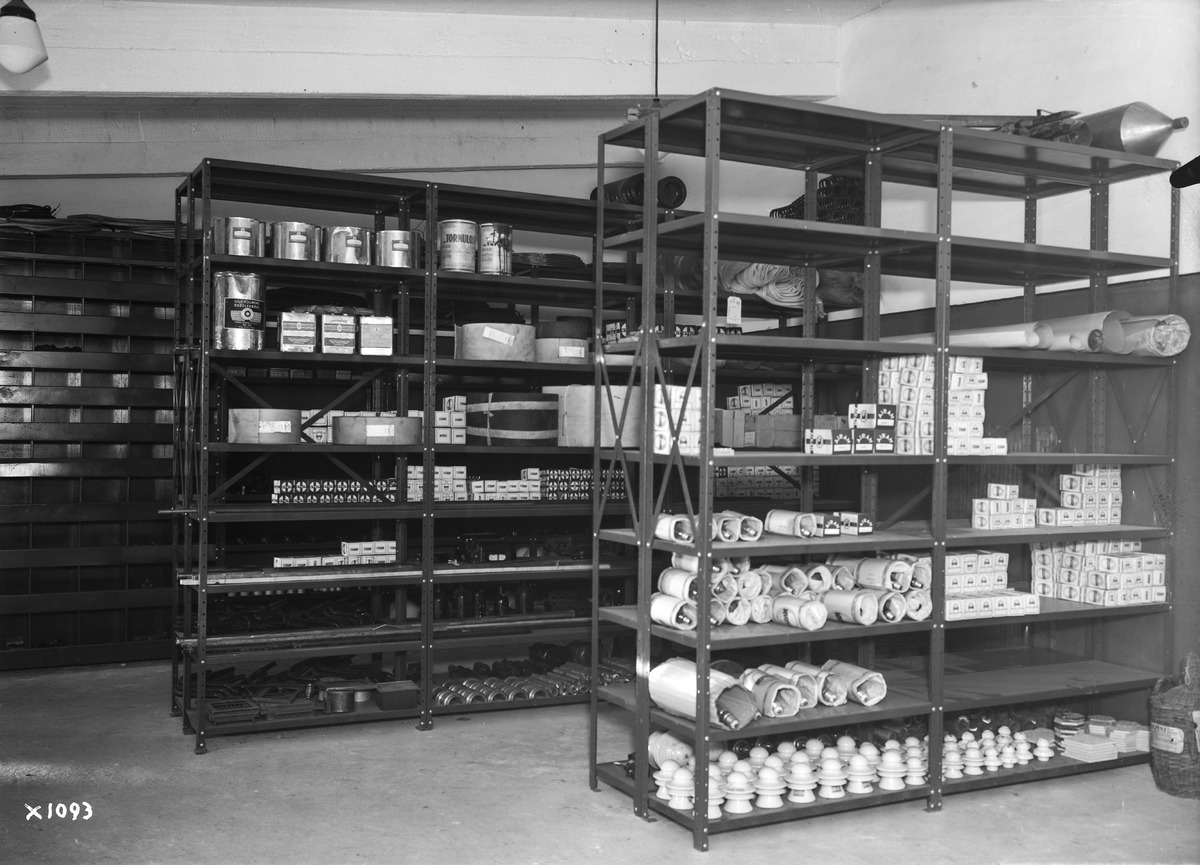
Rautakaupan varasto
The stockroom of a hardware store
sisällön kuvaus: Rautakaupan varasto 24.2.1938. content description: The stockroom of a hardware store on February 24, 1938.
Vuosi: 1938
Paikka: , Suomi, Suomi
Aiheet: sisäkuva; myymälät; rautakaupat; hardware stores; warehouses; stockrooms; storage rooms